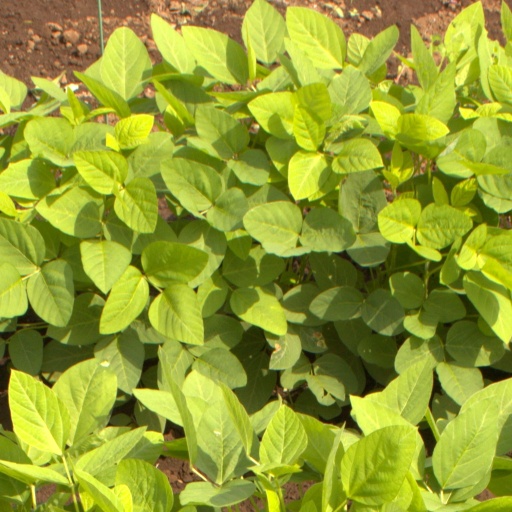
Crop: soybean